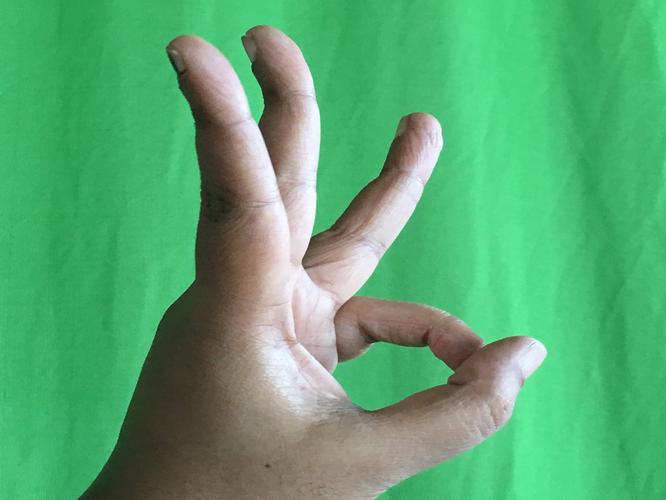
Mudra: Trishulam
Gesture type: single_hand